Solemn Communion

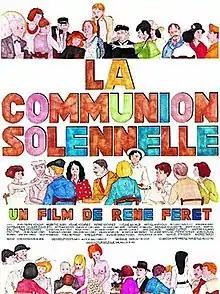
Film poster

Solemn Communion is a 1977 French comedy-drama film directed by René Féret. It was entered into the 1977 Cannes Film Festival.